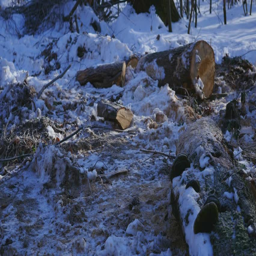
snow covered trees in the winter forest